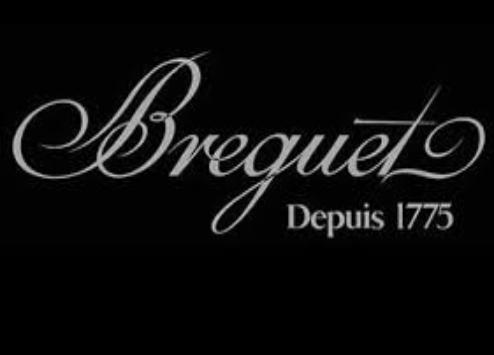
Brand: Breguet
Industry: Electronic